Douglas Coupland

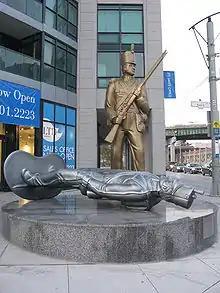
"Monument to the War of 1812", 2008, located at the intersection of Fleet and Bathurst Street in Toronto

In 2014, the Vancouver Art Gallery organized a major retrospective of Coupland's art, entitled "everywhere is anywhere is anything is everything". The Vancouver iteration of the show was captured on Google Street View. In 2015, the exhibition was shown in Toronto in two venues: the Royal Ontario Museum and the Museum of Contemporary Canadian Art (now the Museum of Contemporary Art, Toronto). The monograph from the exhibition was published by Black Dog Publishing, London.